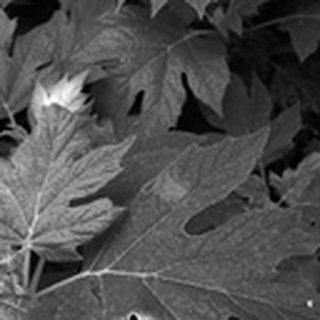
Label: healthy_cotton